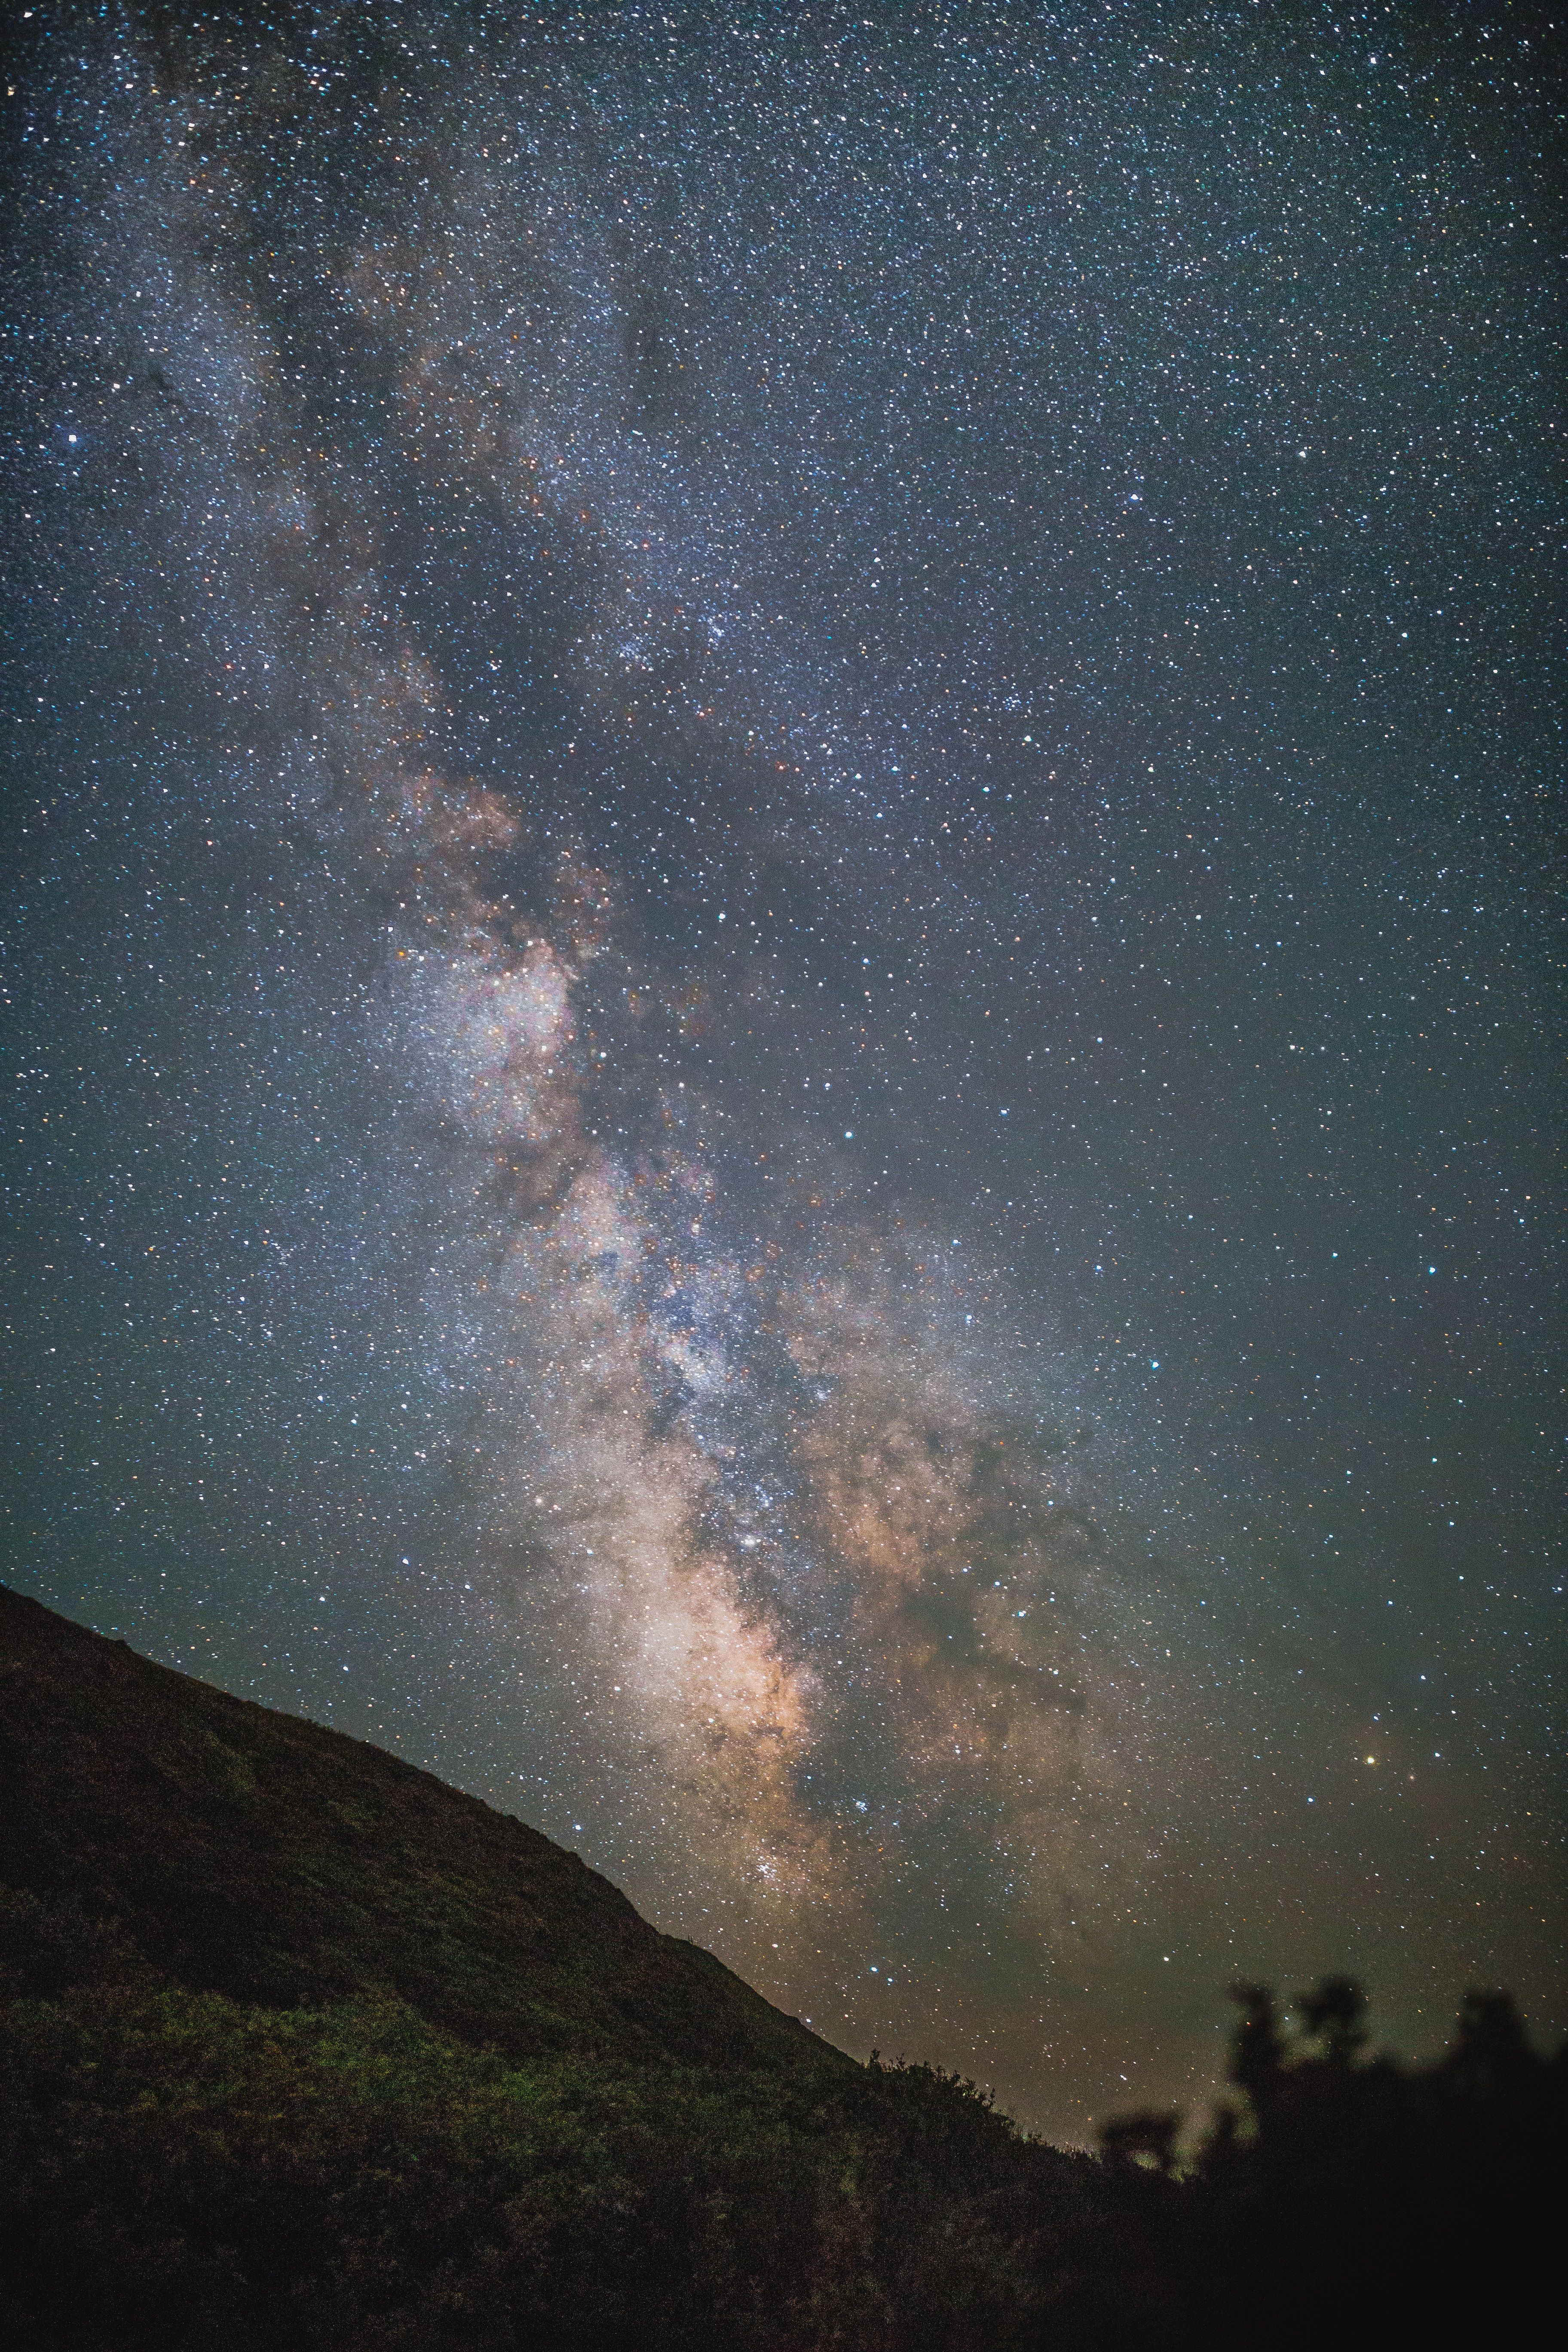
nature, glowing, sky, night, star, milky way, atmosphere, dark, dusk, space, blue, galaxy, night sky, moonlight, outer space, astronomy, stars, bright, starry sky, scene, fantasy, midnight, starlight, astronomical object, spiral galaxy